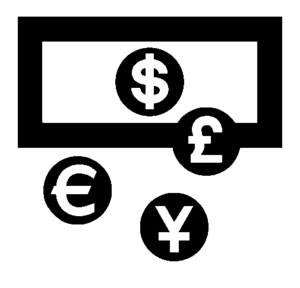
Logo symbolisant le change de devises
Au sens strict, une devise est une unité monétaire acceptée par un pays étranger, tandis que la « monnaie » est celle de son pays.